Blackmer gain cell

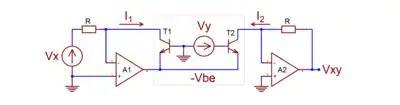
Basic, single-quadrant log-antilog converter

In the 1960s, American recording studios adopted multitrack recording. Narrow tracks of multitrack recorders were noisier than wide tracks of their predecessors; mixing down many narrow tracks further degraded the signal-to-noise ratio of master tapes. Mixing became a complex process requiring the precisely timed operation of numerous controls and faders, which were too numerous to operate manually. These problems of early multitrack studios created a demand for professional-grade noise reduction and console automation. At the core of both of these functions was the voltage-controlled amplifier (VCA).